Leo Meyer (philologist)

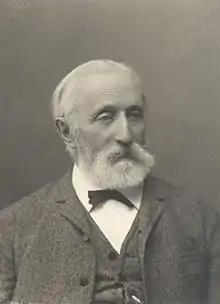
Photograph c. 1895

Leo Karl Heinrich Meyer (3 July 1830 – 6 June 1910) was a German philologist who spent much of his career in the Governorate of Livonia (now Estonia).